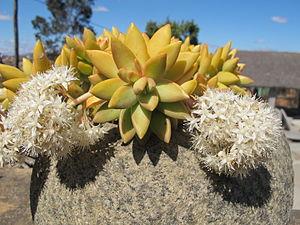
Sedum nussbaumerianum à Ambatomaro/Antananarivo Madagascar